Women artists

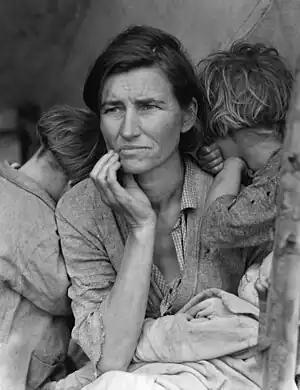
Dorothea Lange. "Migrant Mother," (Florence Owens Thompson, and her family) c. 1936

Elene Akhvlediani, Hannelore Baron, Vanessa Bell, Lee Bontecou, Louise Bourgeois, Romaine Brooks, Emily Carr, Leonora Carrington, Mary Cassatt, Elizabeth Catlett, Camille Claudel, Sonia Delaunay, Marthe Donas, Joan Eardley, Marisol Escobar, Dulah Marie Evans, Audrey Flack, Mary Frank, Helen Frankenthaler, Elisabeth Frink, Wilhelmina Weber Furlong, Françoise Gilot, Natalia Goncharova, Nancy Graves, Grace Hartigan, Barbara Hepworth, Eva Hesse, Sigrid Hjertén, Hannah Höch, Frances Hodgkins, Malvina Hoffman, Irma Hünerfauth, Margaret Ponce Israel, Gwen John, Elaine de Kooning, Käthe Kollwitz, Lee Krasner, Frida Kahlo, Hilma af Klint, Laura Knight, Barbara Kruger, Marie Laurencin, Tamara de Lempicka, Séraphine Louis, Dora Maar, Margaret Macdonald Mackintosh, Maruja Mallo, Agnes Martin, Ana Mendieta, Joan Mitchell, Paula Modersohn-Becker, Gabriele Münter, Alice Neel, Louise Nevelson, Georgia O'Keeffe, Betty Parsons, Aniela Pawlikowska, Orovida Camille Pissarro, Irene Rice Pereira, Paula Rego, Bridget Riley, Verónica Ruiz de Velasco, Anne Ryan, Charlotte Salomon, Augusta Savage, Zofia Stryjeńska, Zinaida Serebriakova, Sarai Sherman, Henrietta Shore, Sr. Maria Stanisia, Marjorie Strider, Carrie Sweetser, Annie Louisa Swynnerton, Franciszka Themerson, Suzanne Valadon, Remedios Varo, Maria Helena Vieira da Silva, Nellie Walker, Marianne von Werefkin and Ogura Yuki.